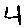
Label: 4